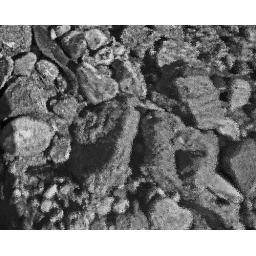
i like how i got it to look like it was under water and how it's gray